Infrared and thermal testing

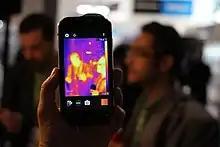
This CAT S60 smartphone is equipped with a thermographic camera from FLIR Systems.

In infrared thermography, thermal radiation is detected and measured with infrared imagers, also known as thermographic cameras or radiometers. The imagers contain an infrared detector that converts the emitted radiation into electrical signals that are displayed on a color or black and white computer display monitor.